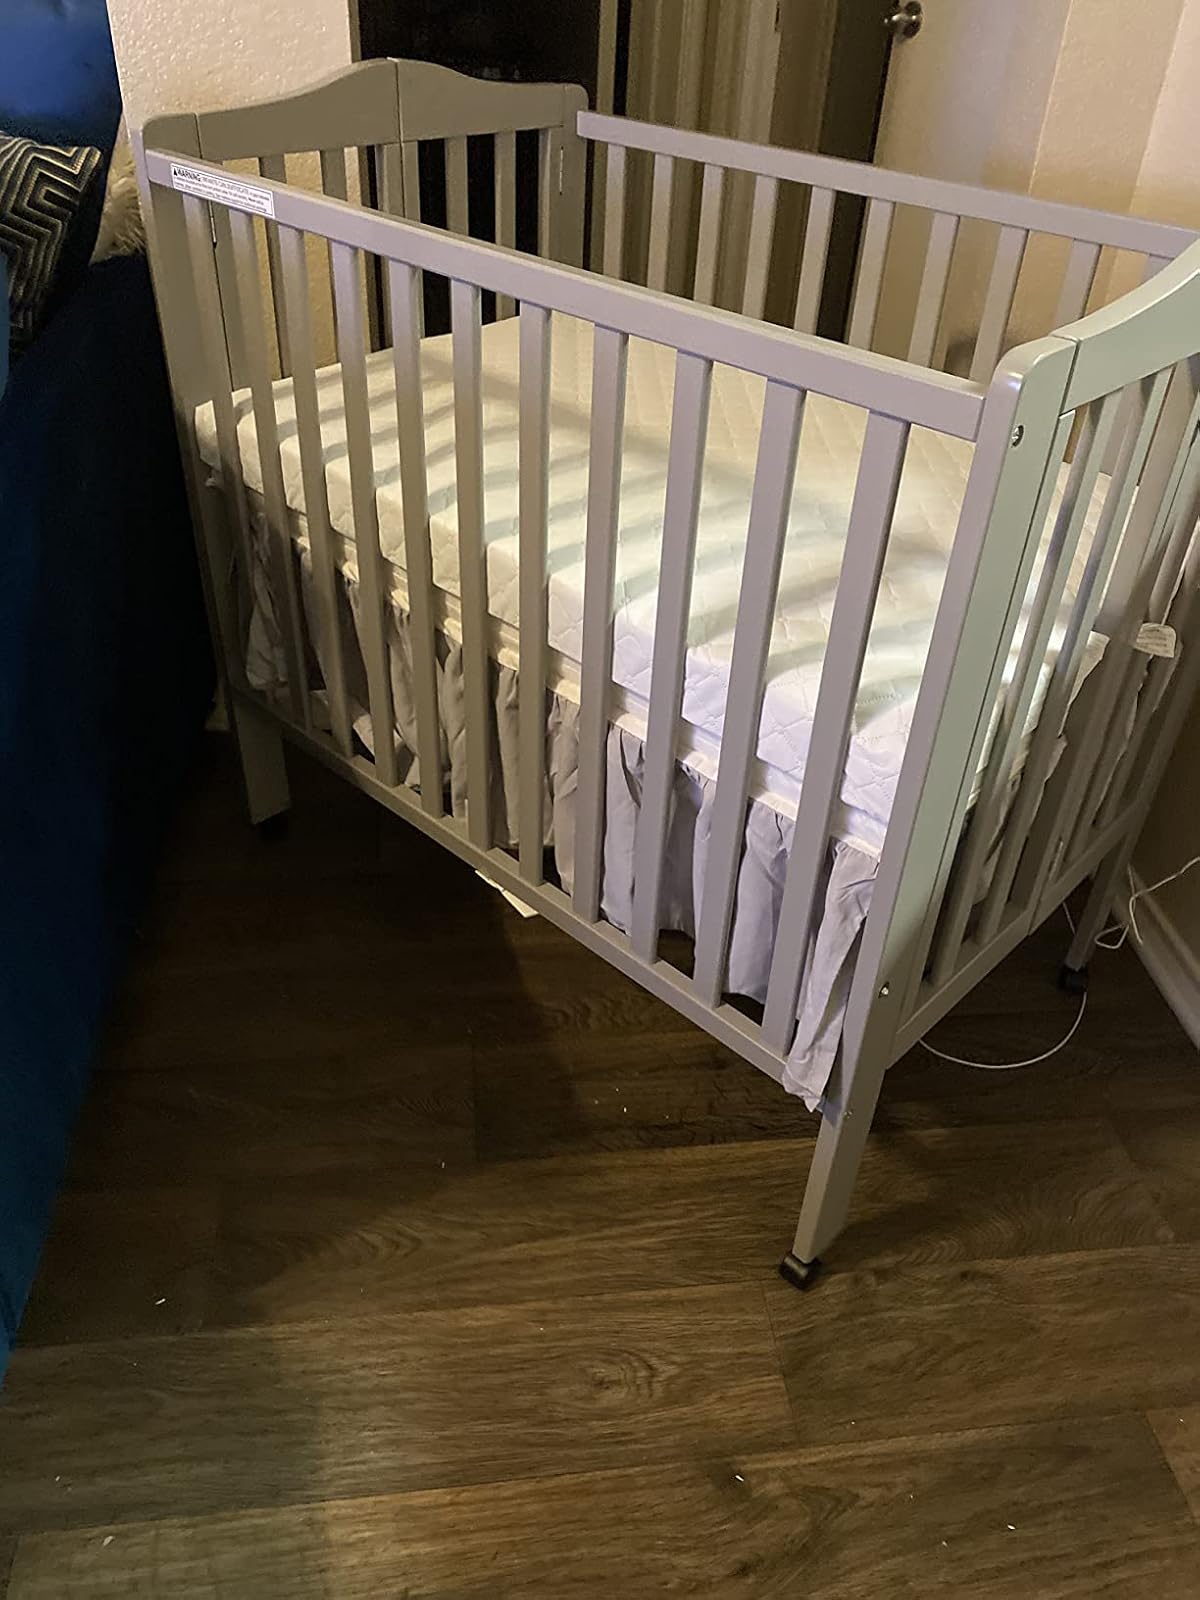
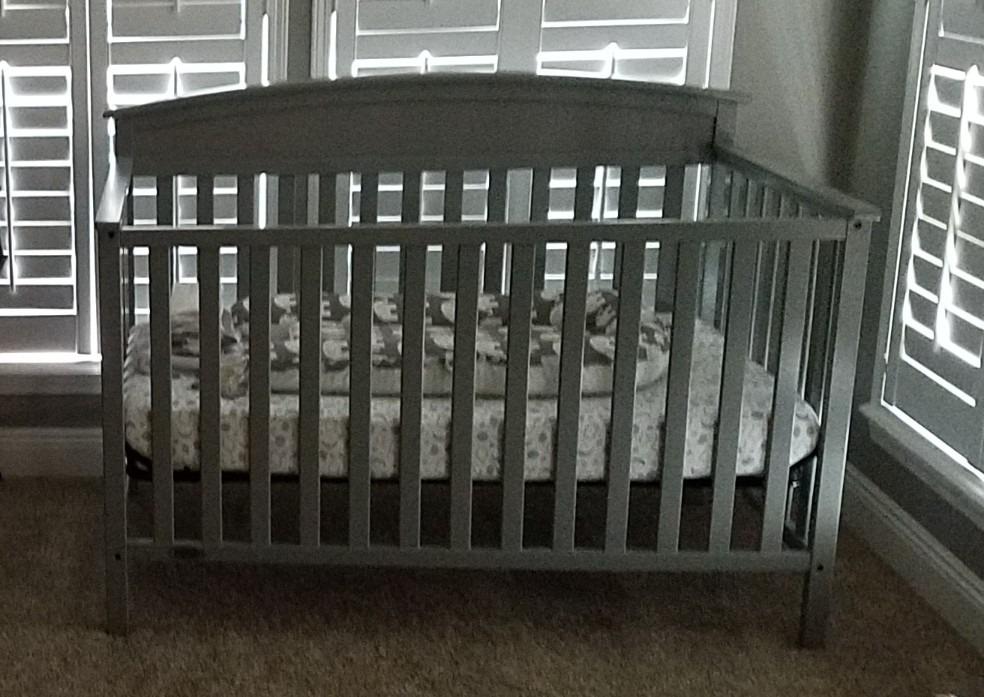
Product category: products_crib
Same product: no